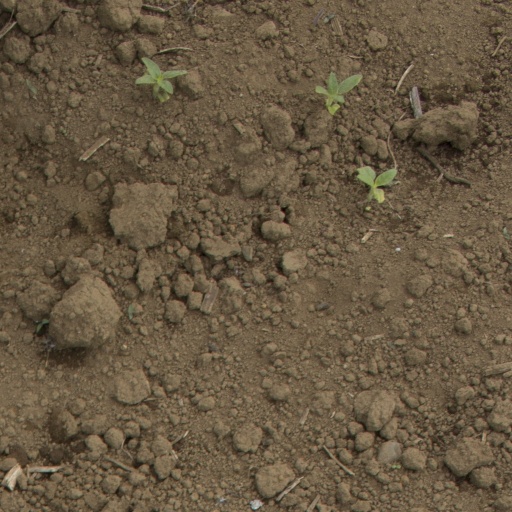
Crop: Jerusalem artichoke